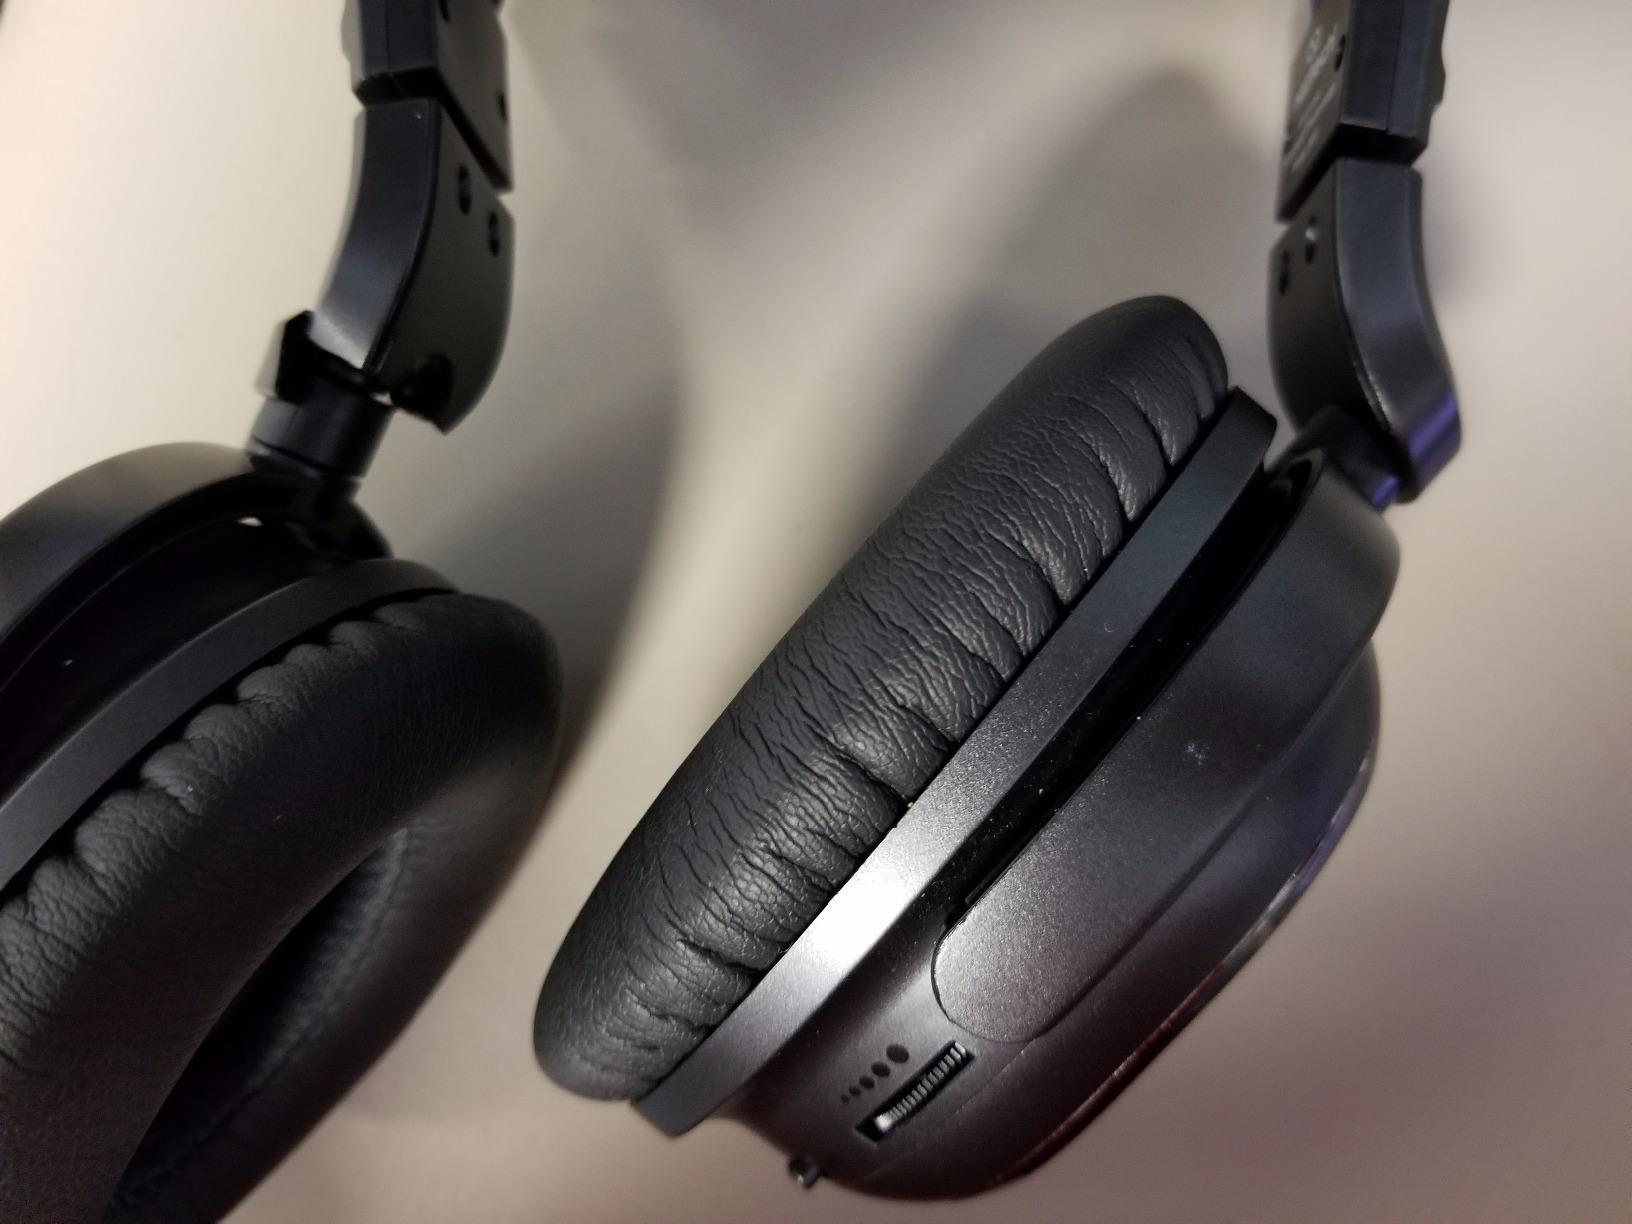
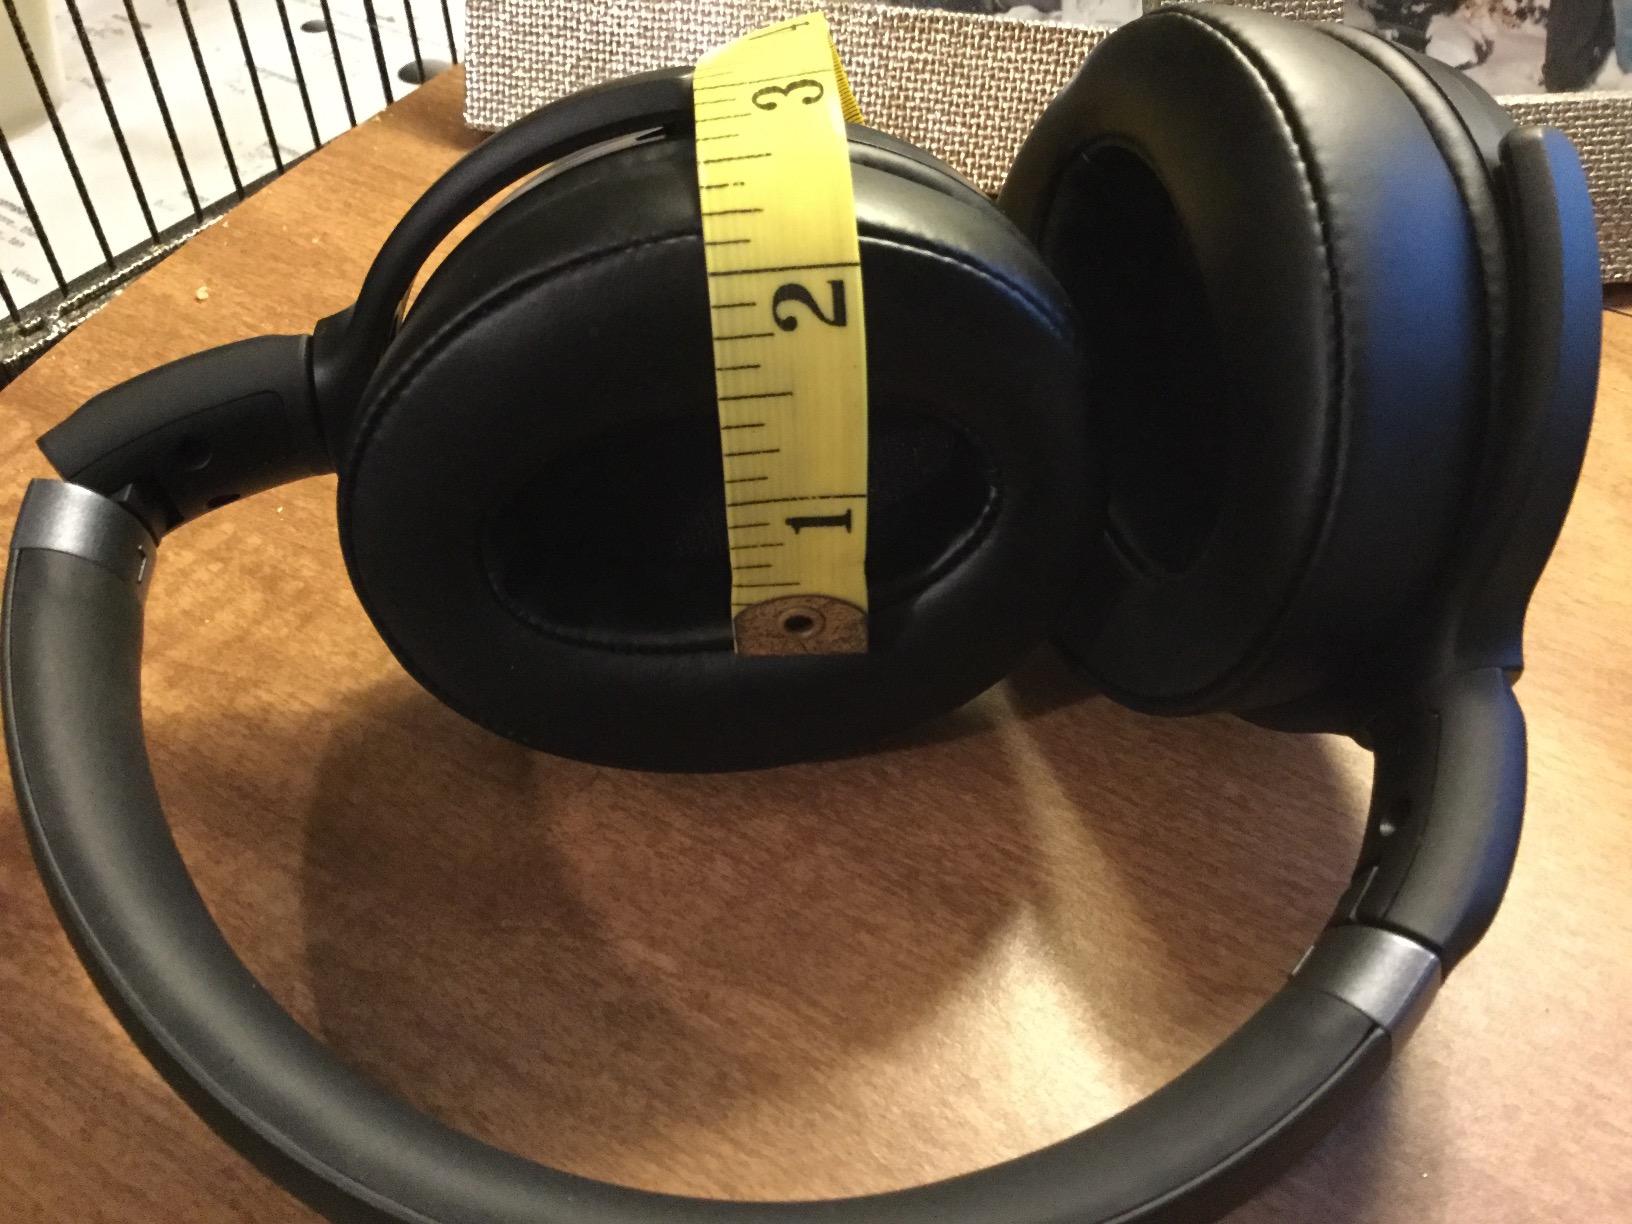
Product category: headphones
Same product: no